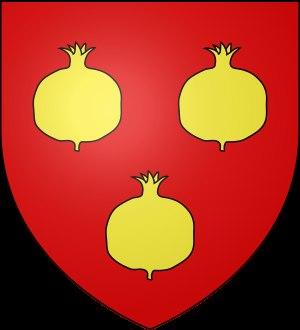
Gilles de la Pommeraie, baron d'Entrammes, est un magistrat et diplomate français.
Le château du Verger de Montigné, est un château en ruine situé en Mayenne, à Montigné-le-Brillant, lieu-dit le Verger" dans le bourg.
La famille de La Pommeraie était attachée au service de la famille de Laval, en Mayenne. Elle possédait les terres du Verger de Montigné et d'Entrammes. Cette famille s'éteignit au commencement du XVIIᵉ siècle, dans la personne de Jeanne, dame de la châtellenie d'Entramnes, du Verger, etc., seule héritière de sa maison, mariée à François de Birague.